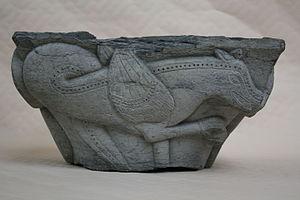
Le musée municipal est situé à Saint-Amand-les-Eaux dans la tour de l'ancienne église abbatiale, située sur la Grand'Place de la ville. L'entrée au musée est gratuite.
L'abbaye de Saint-Amand, initialement abbaye d'Elnon, installée à Saint-Amand-les-Eaux, fut une abbaye bénédictine en activité de 639 à 1790. Elle fut dès le IXᵉ siècle un centre culturel important, avec une bibliothèque et un scriptorium de production de manuscrits, tels que la Seconde Bible de Charles le Chauve, et des écolâtres célèbres tels que Milon et Hucbald.